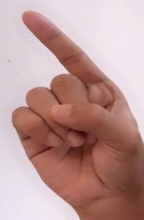
ASL sign: Z